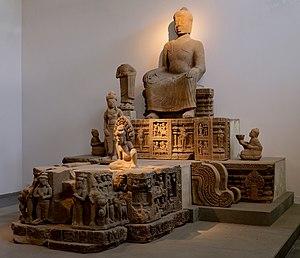
Les premières œuvres qui nous sont parvenues de l'art du Champa, royaume d'Indochine qui couvrait le Moyen et le Sud-Annam et la partie nord de la Cochinchine, semblent pouvoir être datées du règne de Prakâsàdharma dans la seconde moitié du VIIᵉ siècle.